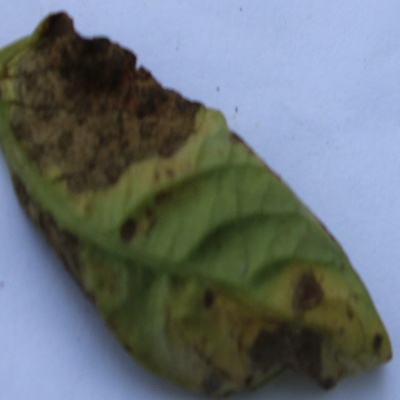
Crop: Tomato
Condition: verticulium wilt